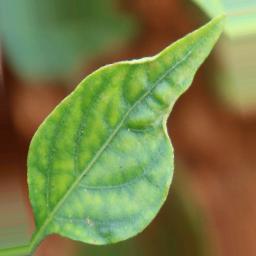
Label: nutritional